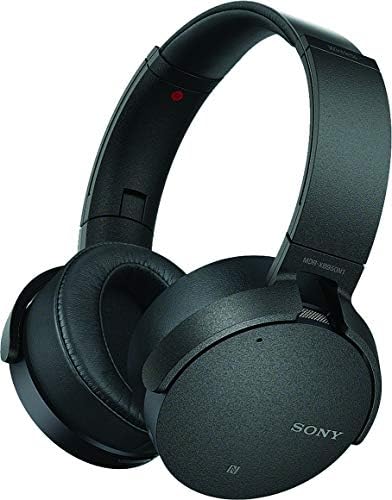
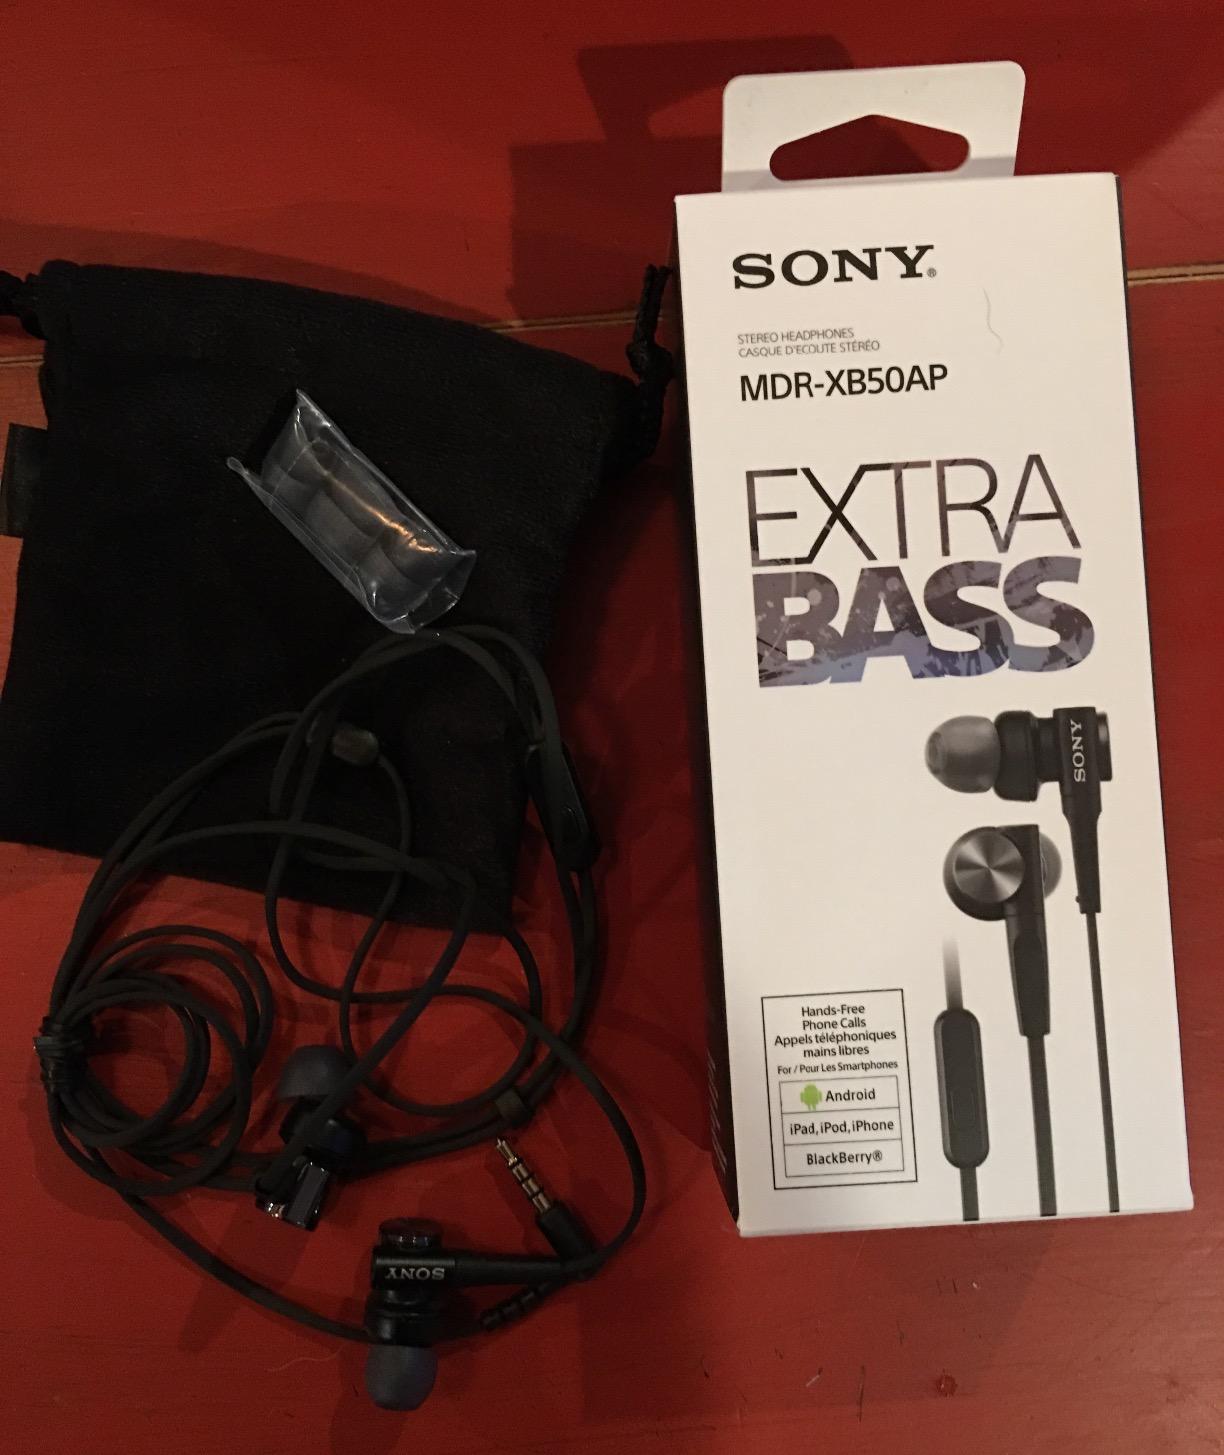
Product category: headphones
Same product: no